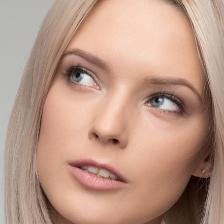
Label: faces